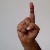
The image shows a hand gesture representing the letter 'D' in Indian Sign Language.